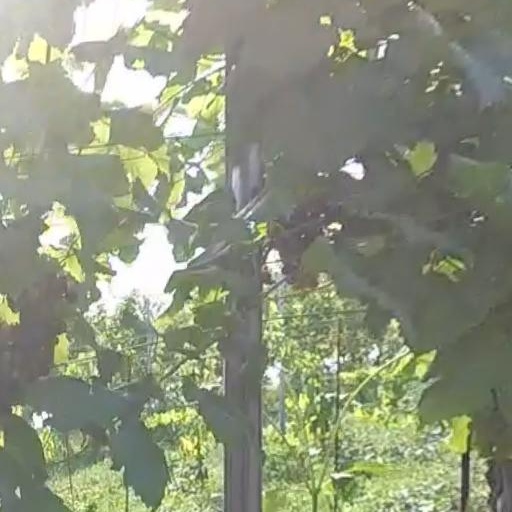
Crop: grape